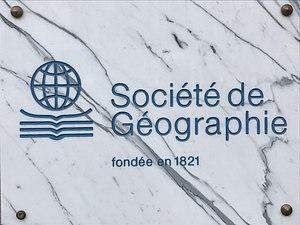
Plaque en marbre Société de Géographie avec logo
La Société de géographie est une société savante française. On précise « Société de géographie de Paris » lorsqu'on veut la différencier des autres sociétés.